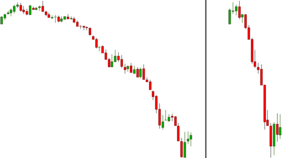
Le graphique en chandeliers japonais est un type de graphique utilisé en analyse technique boursière pour représenter les variations d'un cours. L'analyse d'un graphique en chandeliers sur une période passée est supposé donner des indications sur le cours futur.